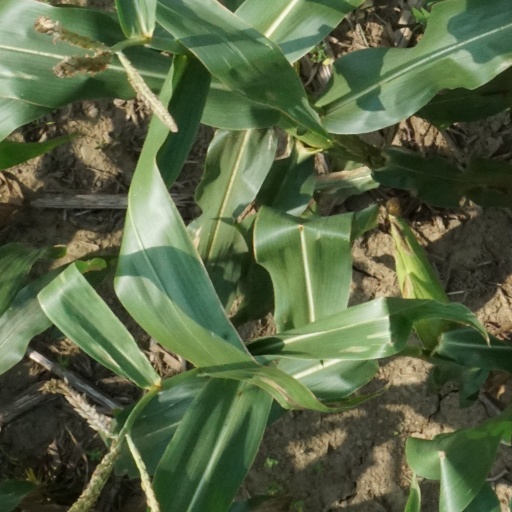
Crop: maize; corn